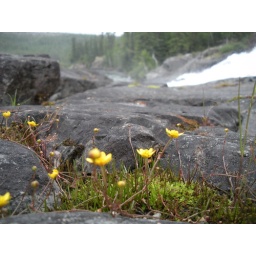
Tiny yellow flowers near the waterfall.